Samuel Wesley (composer, born 1766)

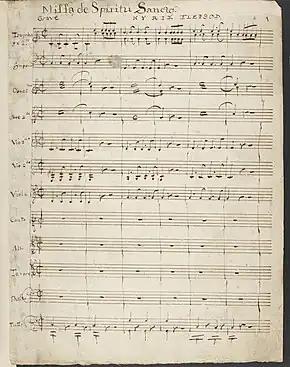
"Missa de Spiritu Sancto", in Wesley's hand

In 1784, Wesley privately converted to Roman Catholicism, to the dismay of his uncle John Wesley. His hymnodist father expressed his opinion in the following words: